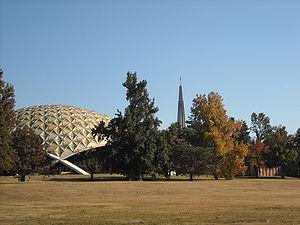
L'université Oral Roberts est une université chrétienne évangélique américaine privée située à Tulsa. Fondée en 1963, elle porte le nom de l'évangéliste Oral Roberts.